Normanton, West Yorkshire

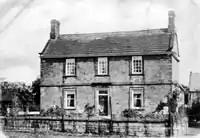
Hanson House, Normanton,

One of the earliest buildings to survive within the village is Hanson House. This is set back from the church and has a timber-frame construction. The building was constructed in the mid-15th century, with a later wing added in the 18th century. A fire has damaged the building, which is being restored and modernised.